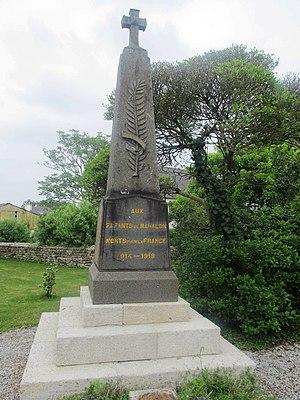
Monument aux morts de la Première Guerre mondiale à Mahalon
Mahalon [maalɔ̃] est une commune du département du Finistère, dans la région Bretagne, en France.